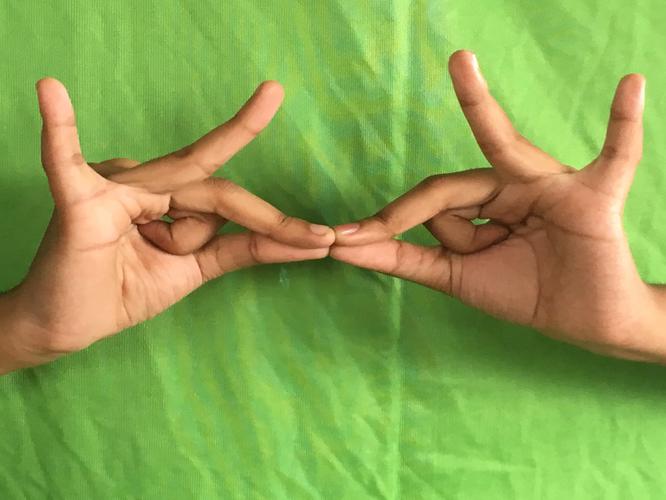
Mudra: Sakata
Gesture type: double_hand